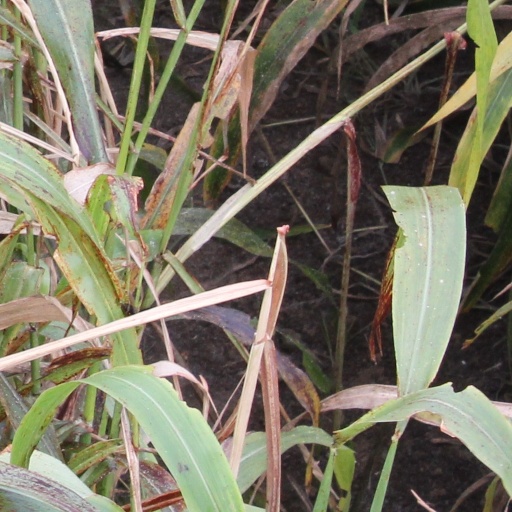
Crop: sorghum